John J. Beckley

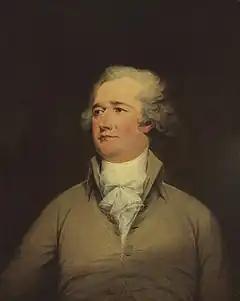
Beckley blamed Alexander Hamilton for his career setbacks and leaked records of his extramarital affair to James T. Callender.

Beckley became further involved in electioneering during the 1796 United States presidential election, the first competitive presidential election, which saw bitter campaigning between the Democratic-Republican Jefferson and Federalist Adams. Beckley managed Jefferson's campaign in Pennsylvania, a key swing state. Following the announcement of Washington's retirement, Beckley contacted influential officials in Pennsylvania to seek their assistance in the Democratic-Republican campaign. He sent statesman William Irvine a list of the state's electors and asked for him to "scatter a few copies thro' some proper hands." As with the debate over the Jay Treaty, Jefferson and Madison largely avoided campaigning, while Beckley was so invested in the campaign that historian Jeffrey Pasley wrote that he had engaged in "more strenuous electioneering than any American ever had". He tapped prominent local politicians to run as electors or campaign for Jefferson, and distributed 50,000 party tickets and leaflets for the campaign. As printed ballots were outlawed, Beckley and a group of family and employees produced a massive volume of handwritten party tickets. Working with a system of agents sent out from Philadelphia, Beckley wrote handbills that rallied against the Federalists, accusing them of being elitists.